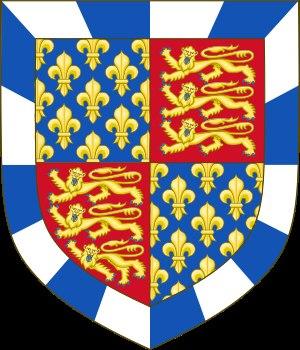
Les titres de comte et duc de Somerset ont été créés plusieurs fois dans la pairie d'Angleterre. Ils sont relatifs au comté de Somerset, et ont été liés à deux familles, les Beaufort et les Seymour.